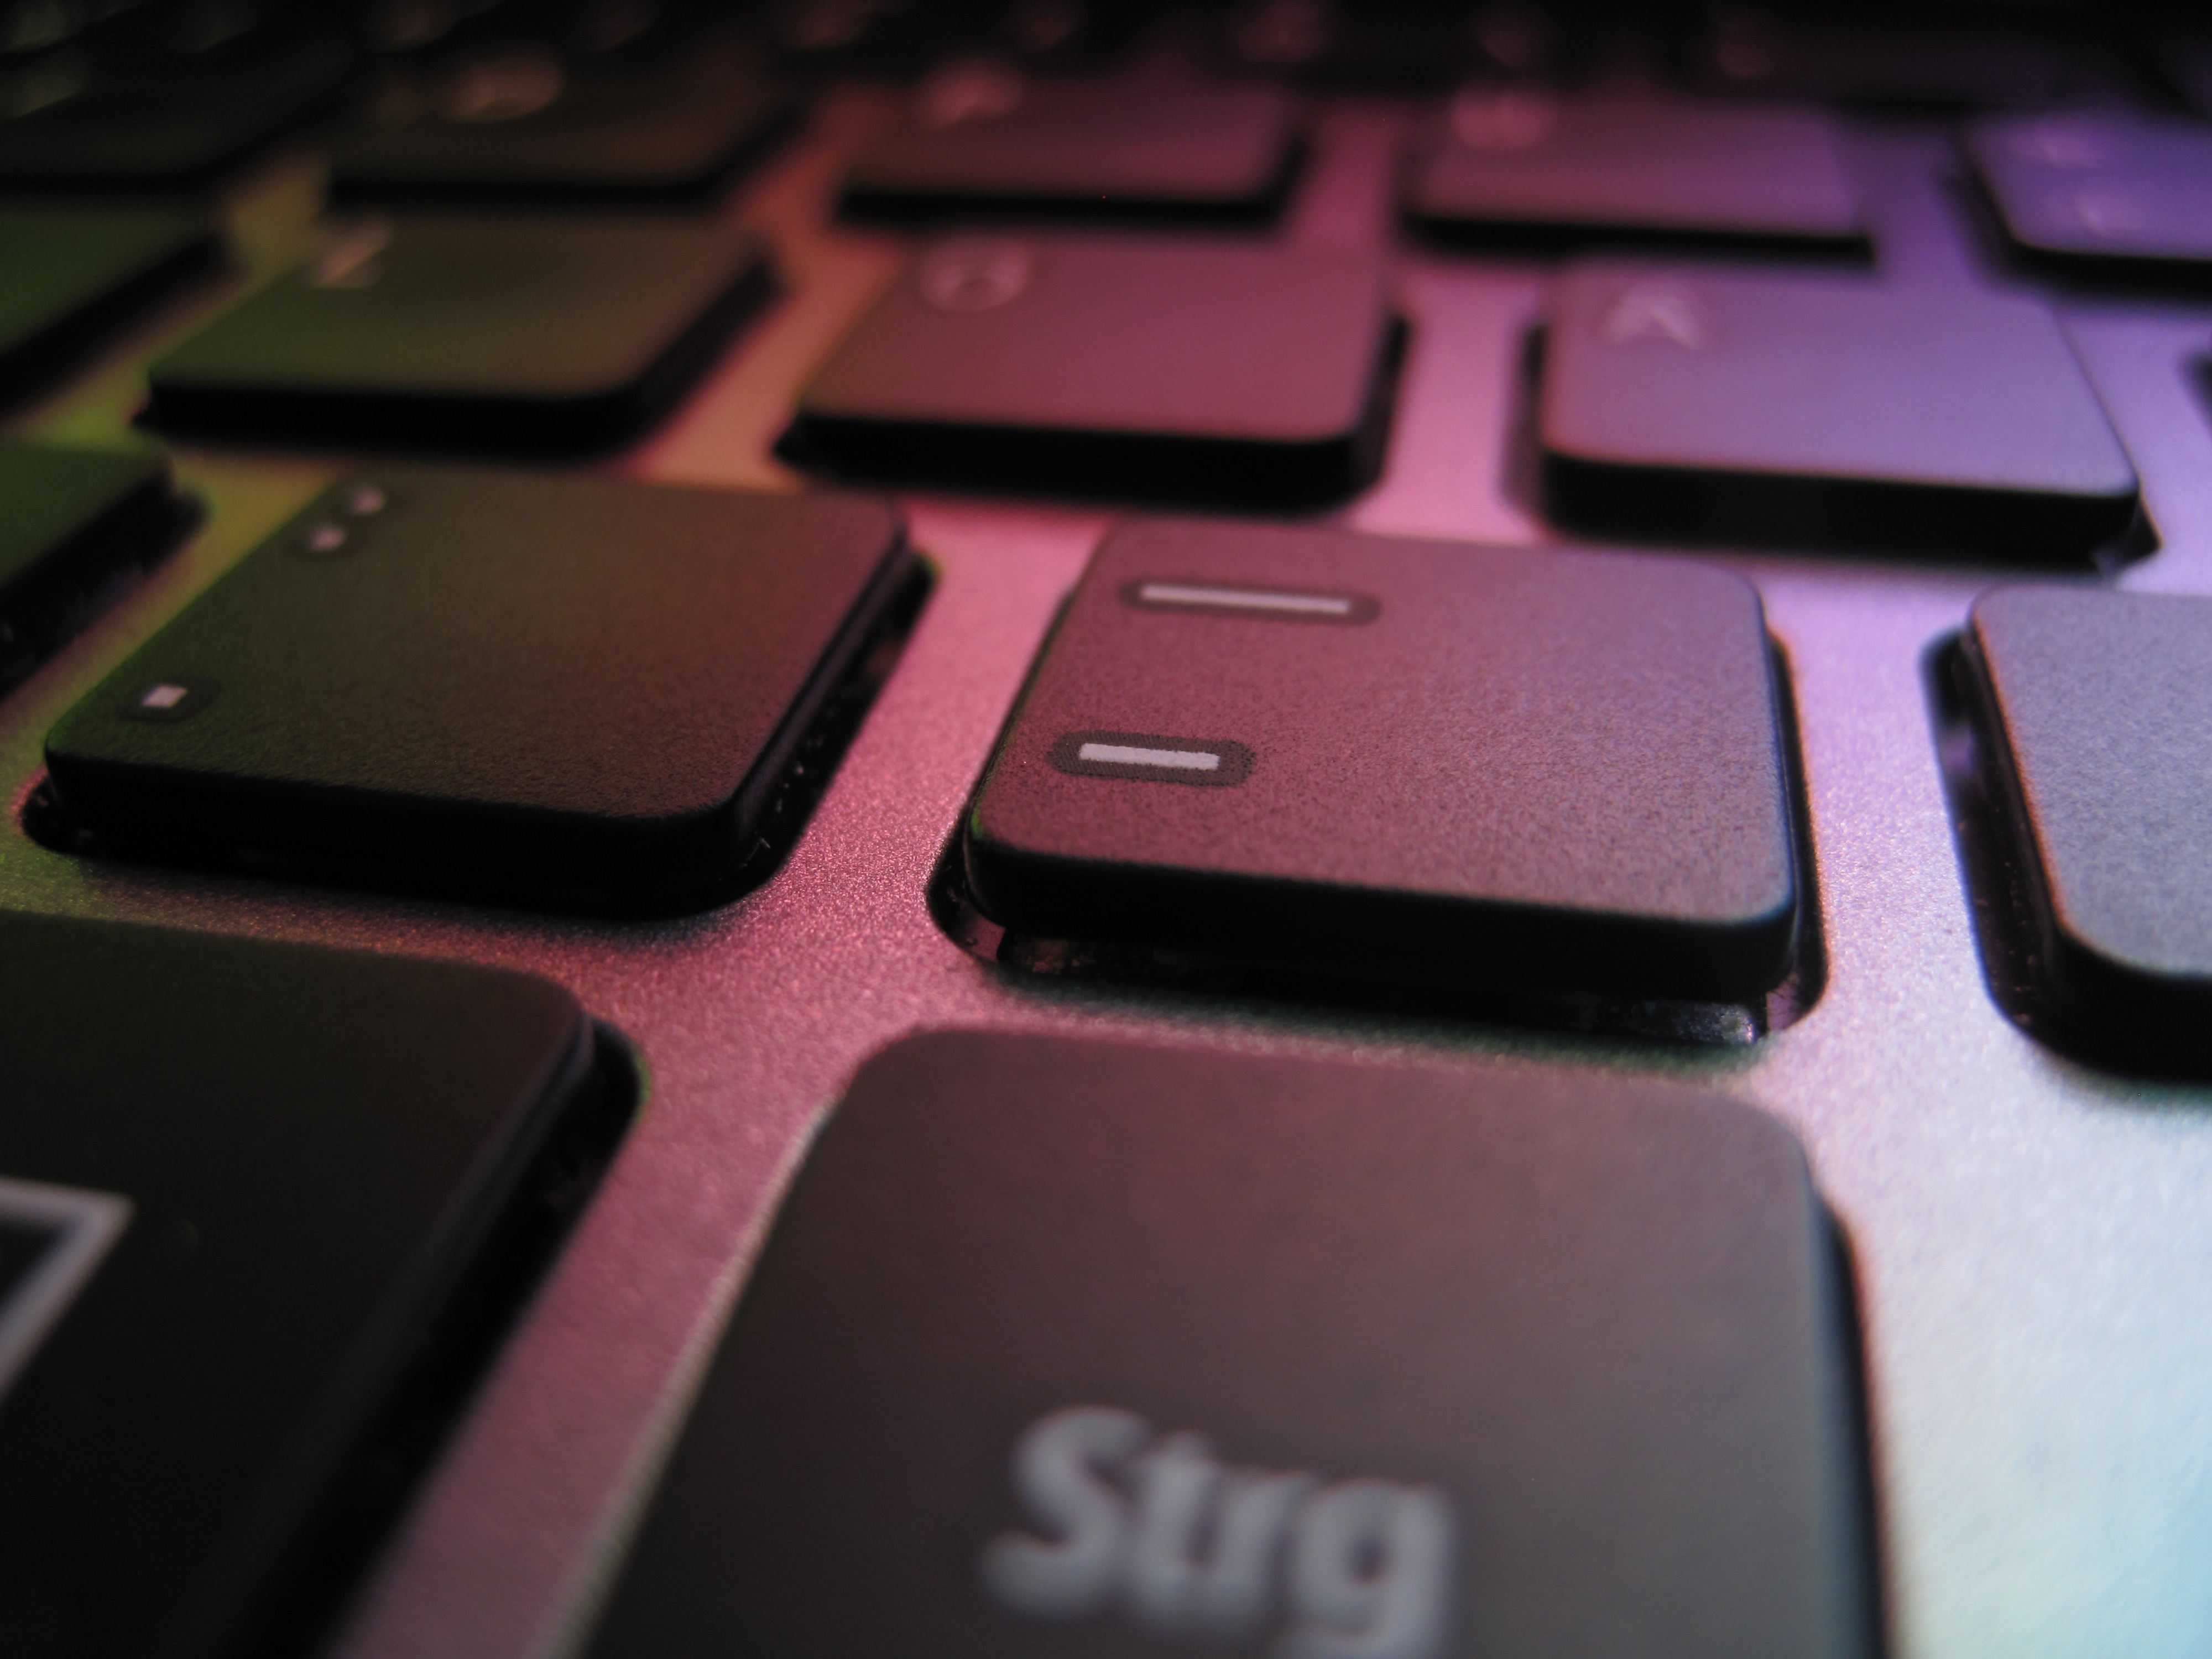
laptop, keyboard, technology, number, black, colorful, close up, eye, keys, multimedia, screenshot, computer keyboard, electronic device, computer hardware, musical keyboard